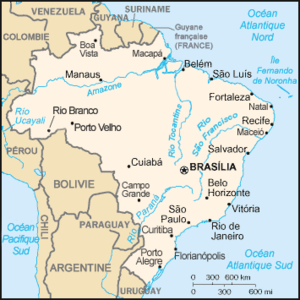
Carte du Brésil
Cet article présente un résumé de l’histoire du Brésil.